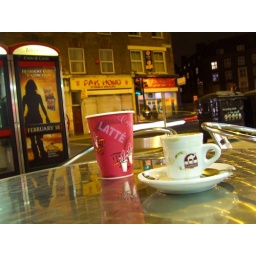
Coffee and a cup of water the Latin way in London!